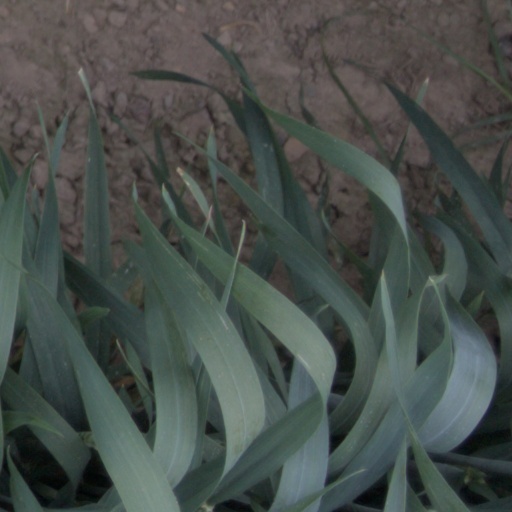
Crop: wheat